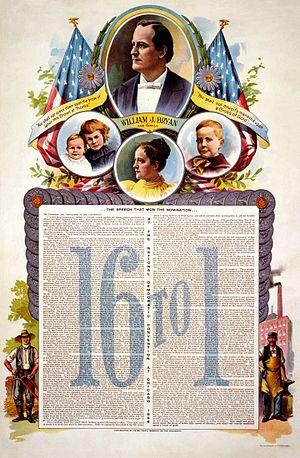
L'élection présidentielle américaine de 1896 est la vingt-huitième de l'histoire des États-Unis. Le républicain William McKinley l'emporte face au démocrate William Jennings Bryan.